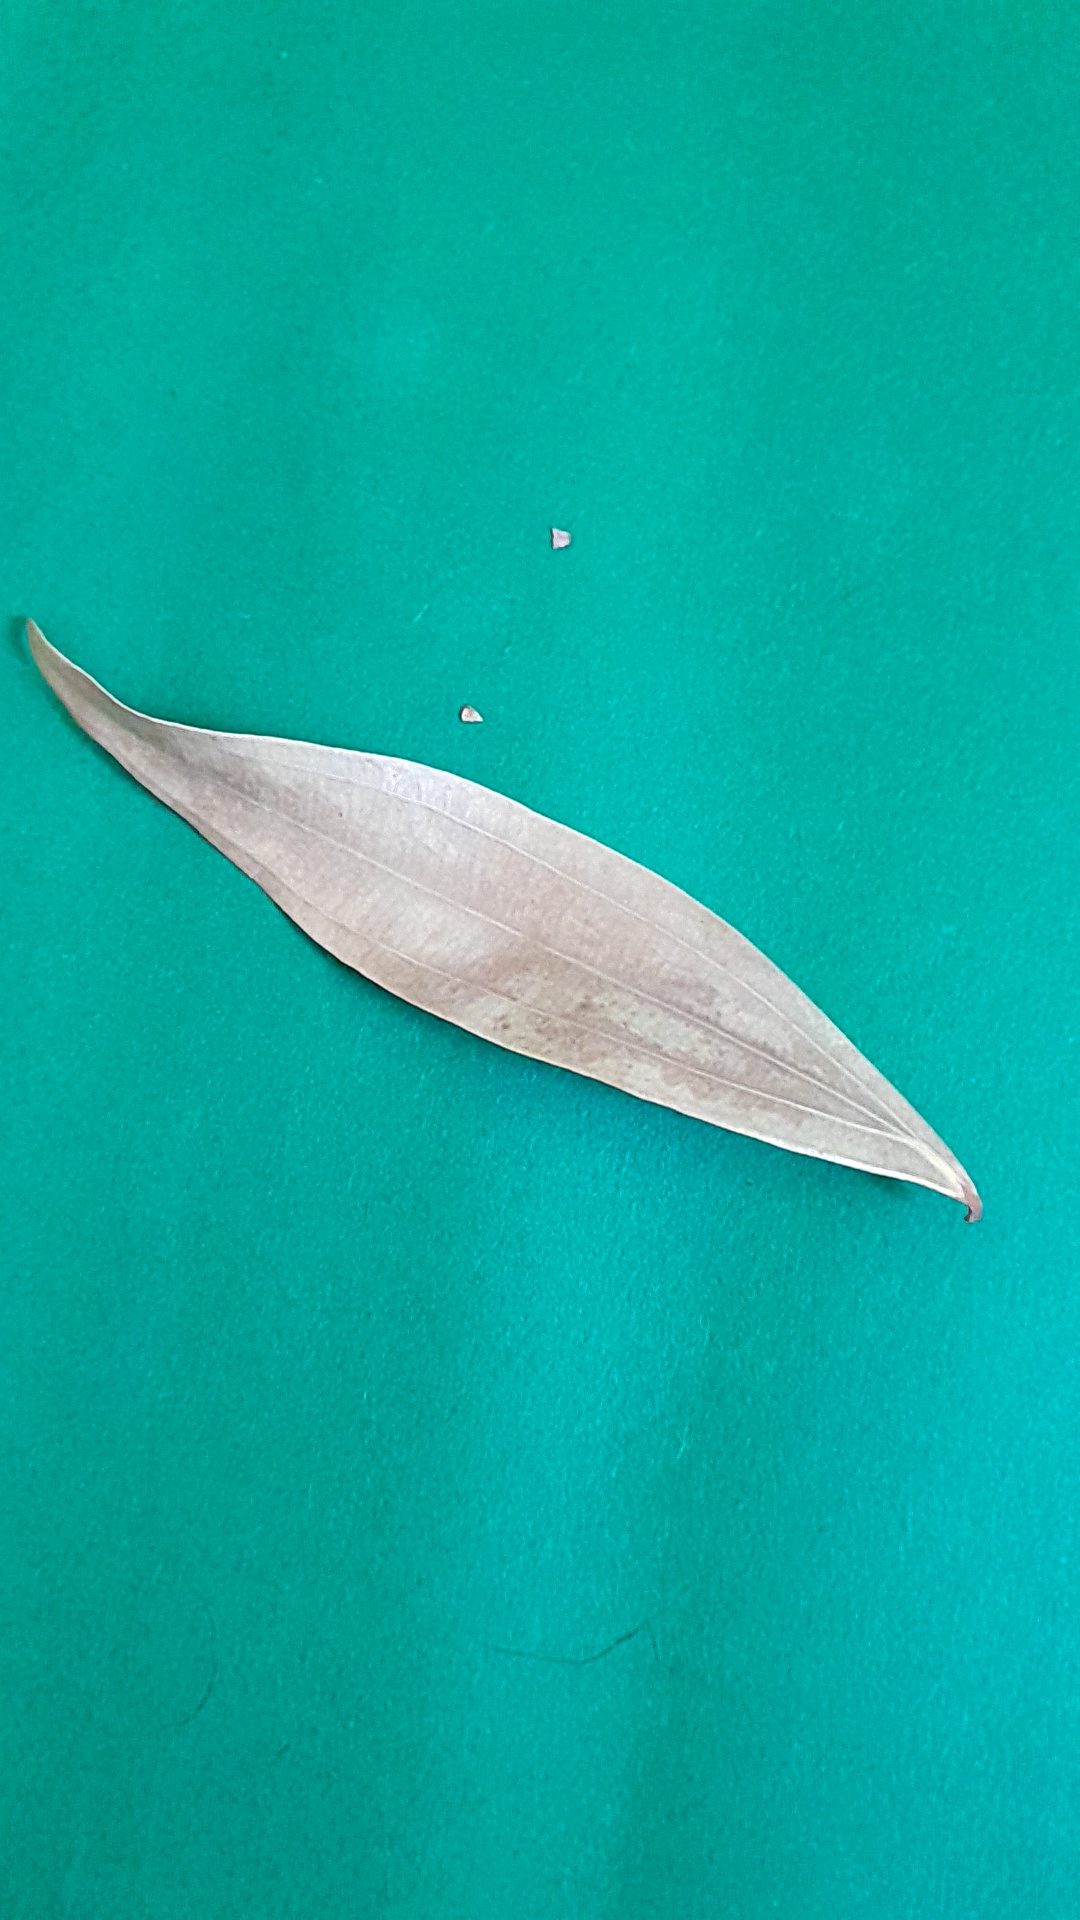
Label: Dry Leaf